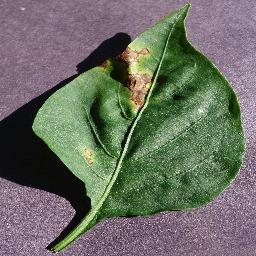
Label: Pepper,_bell___Bacterial_spot